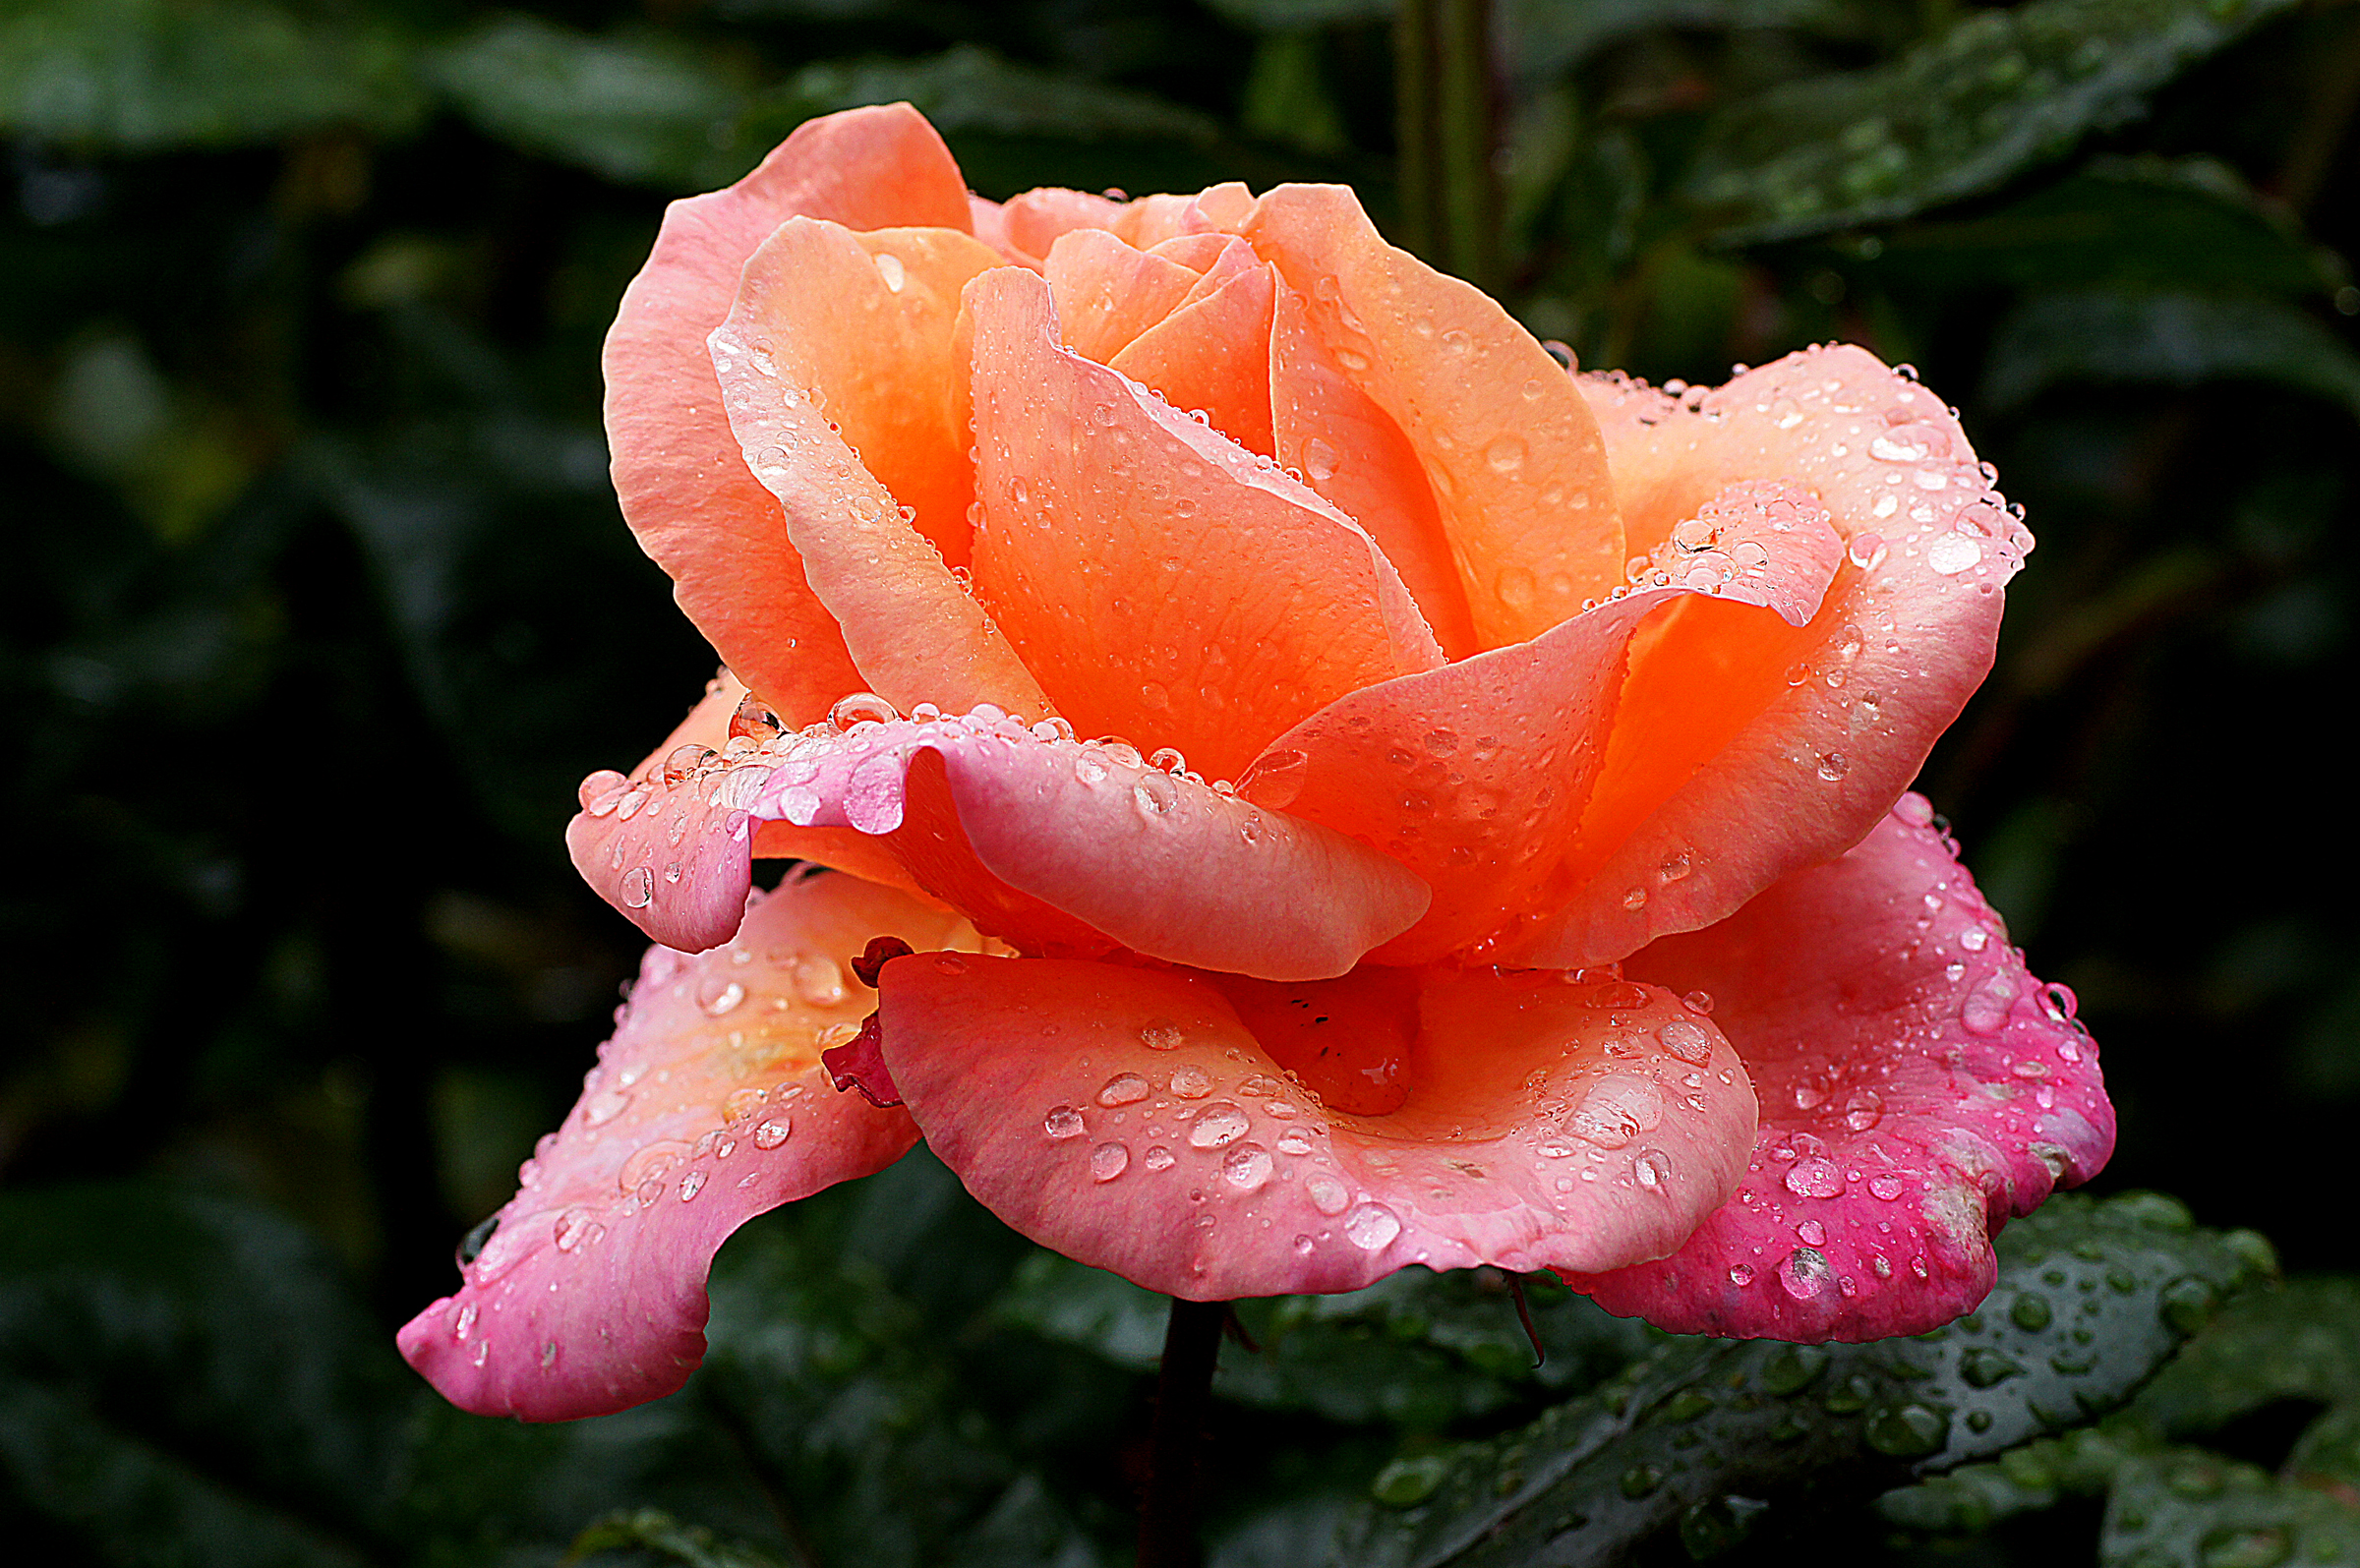
blossom, plant, flower, petal, rose, pink, flora, flowers, roses, sonydslra580, fyviecastlerose, rainonroses, pinkroses, floribunda, macro photography, flowering plant, garden roses, rose family, land plant, rose order